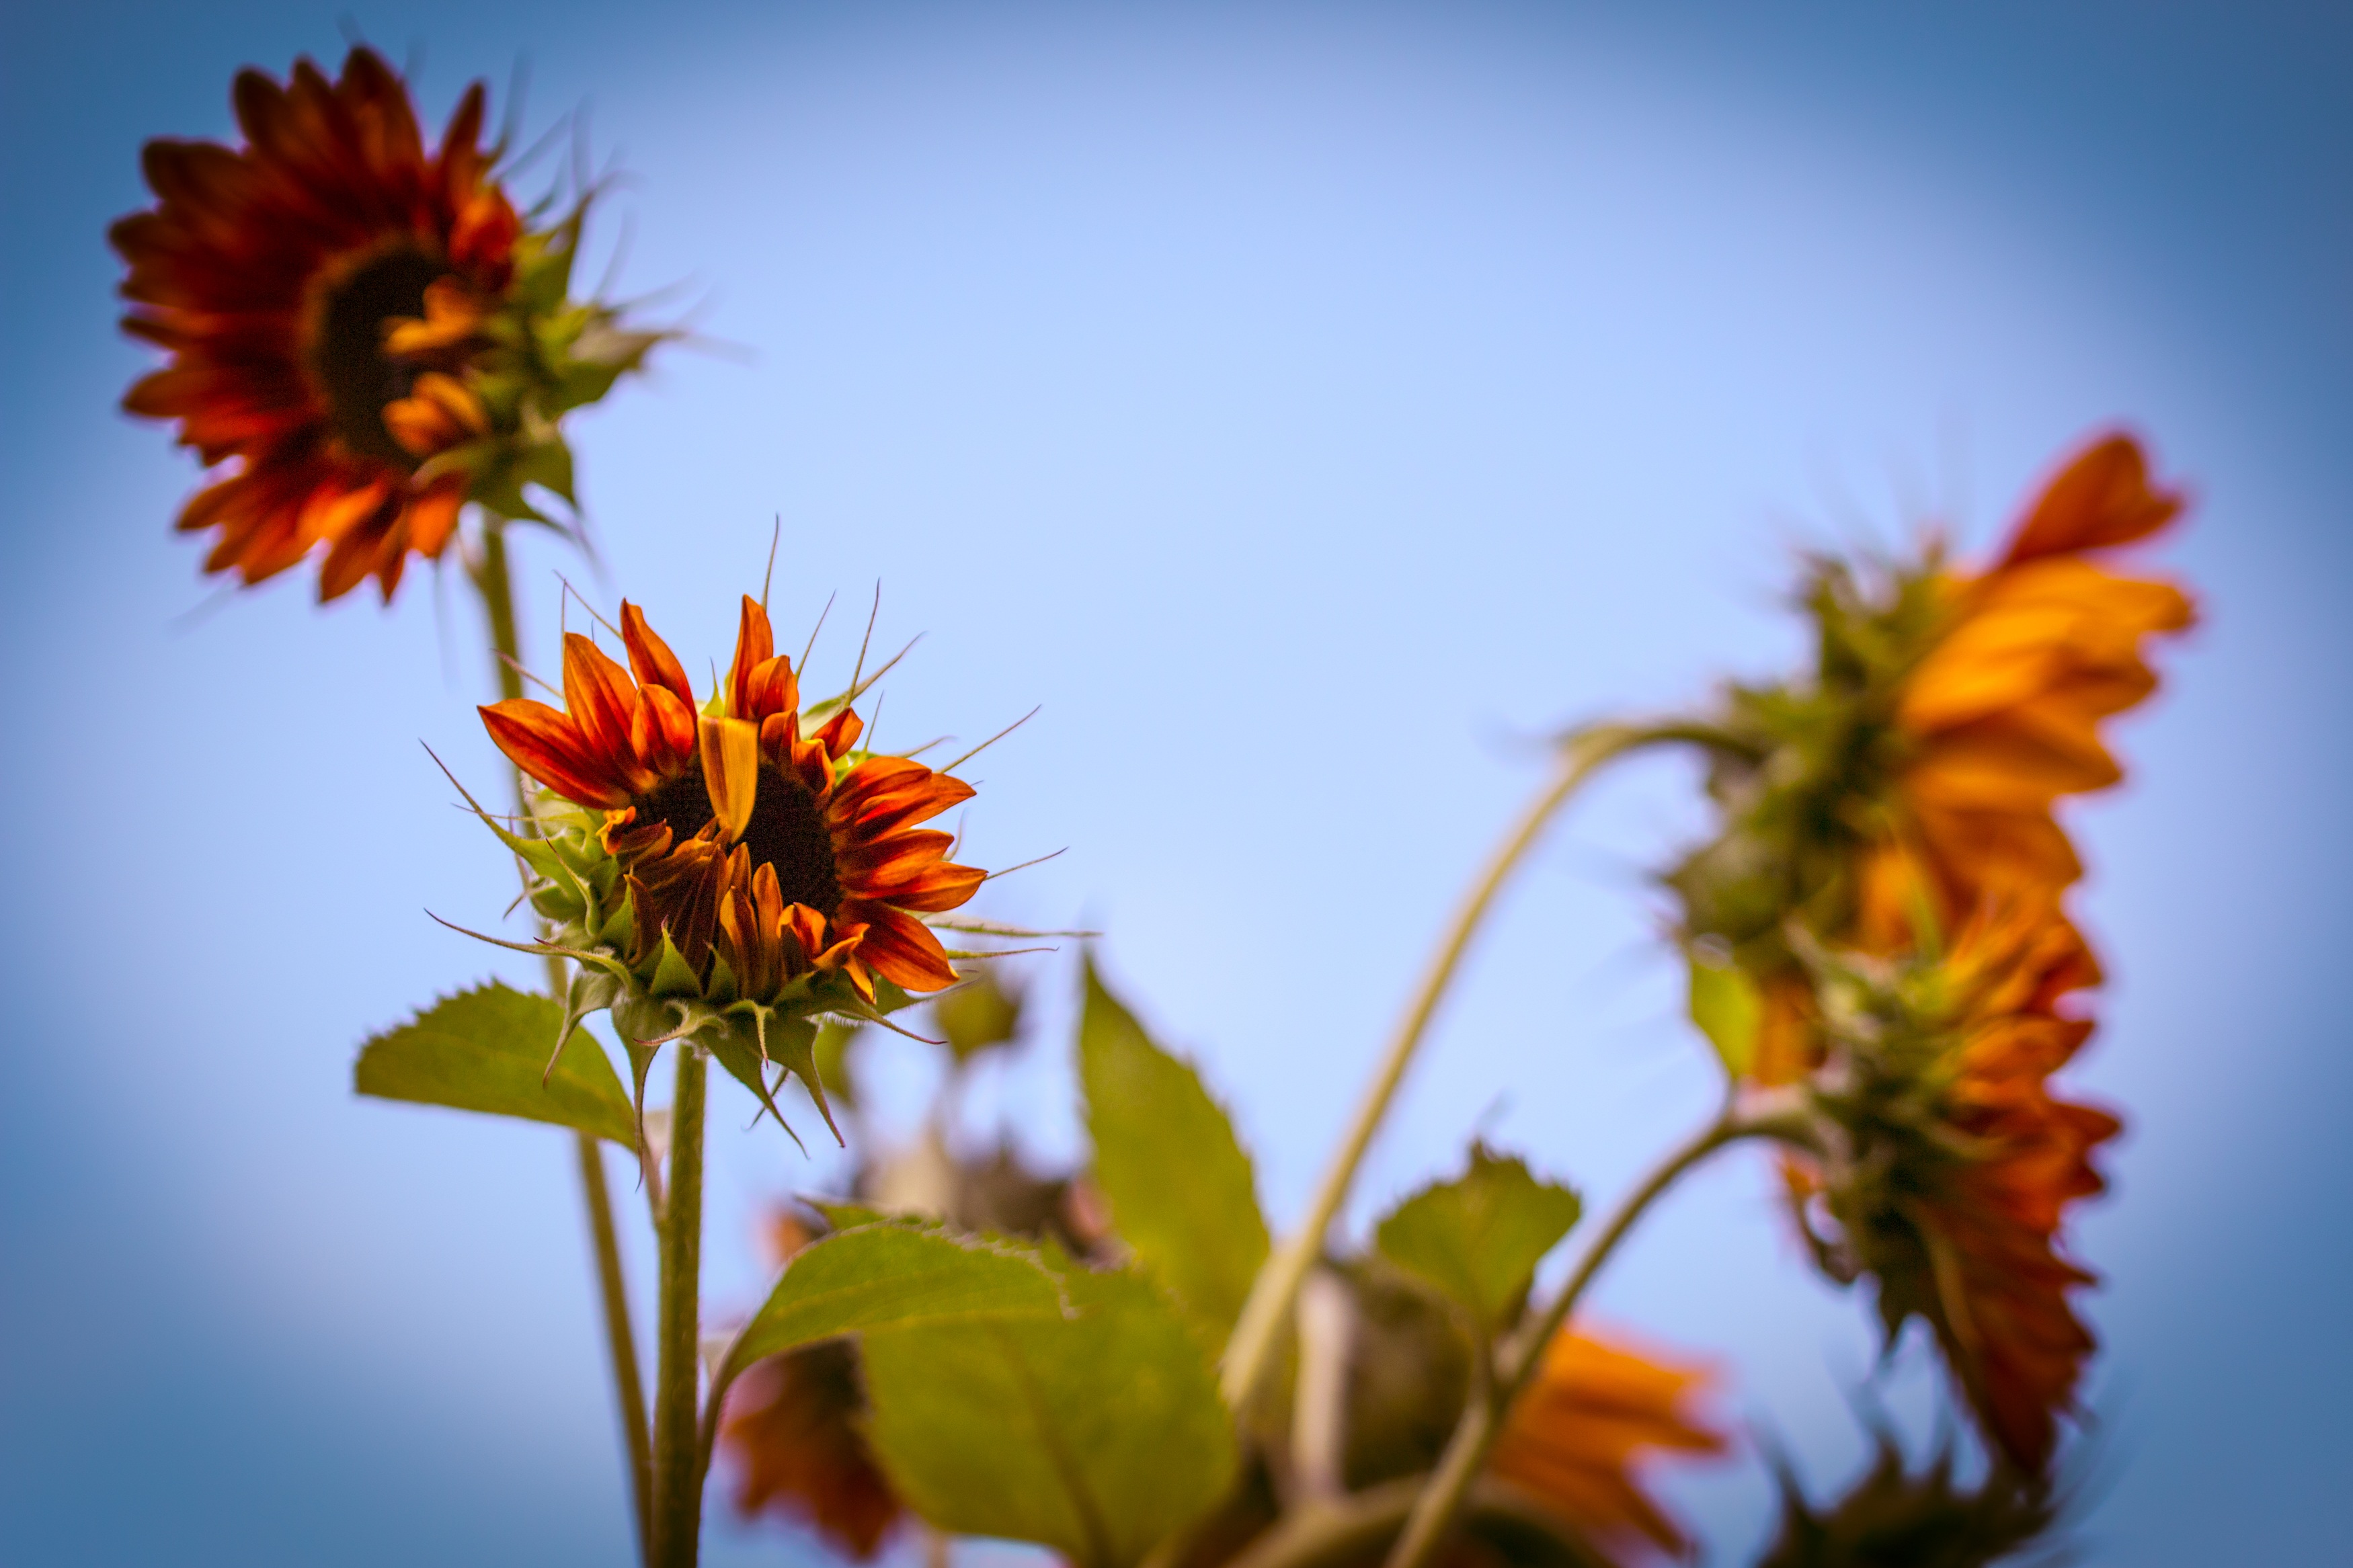
nature, blossom, plant, sunlight, leaf, flower, petal, bloom, macro, autumn, botany, yellow, close, flora, sunflower, wildflower, close up, sun flower, macro photography, flowering plant, daisy family, helianthus annuus, plant stem, land plant